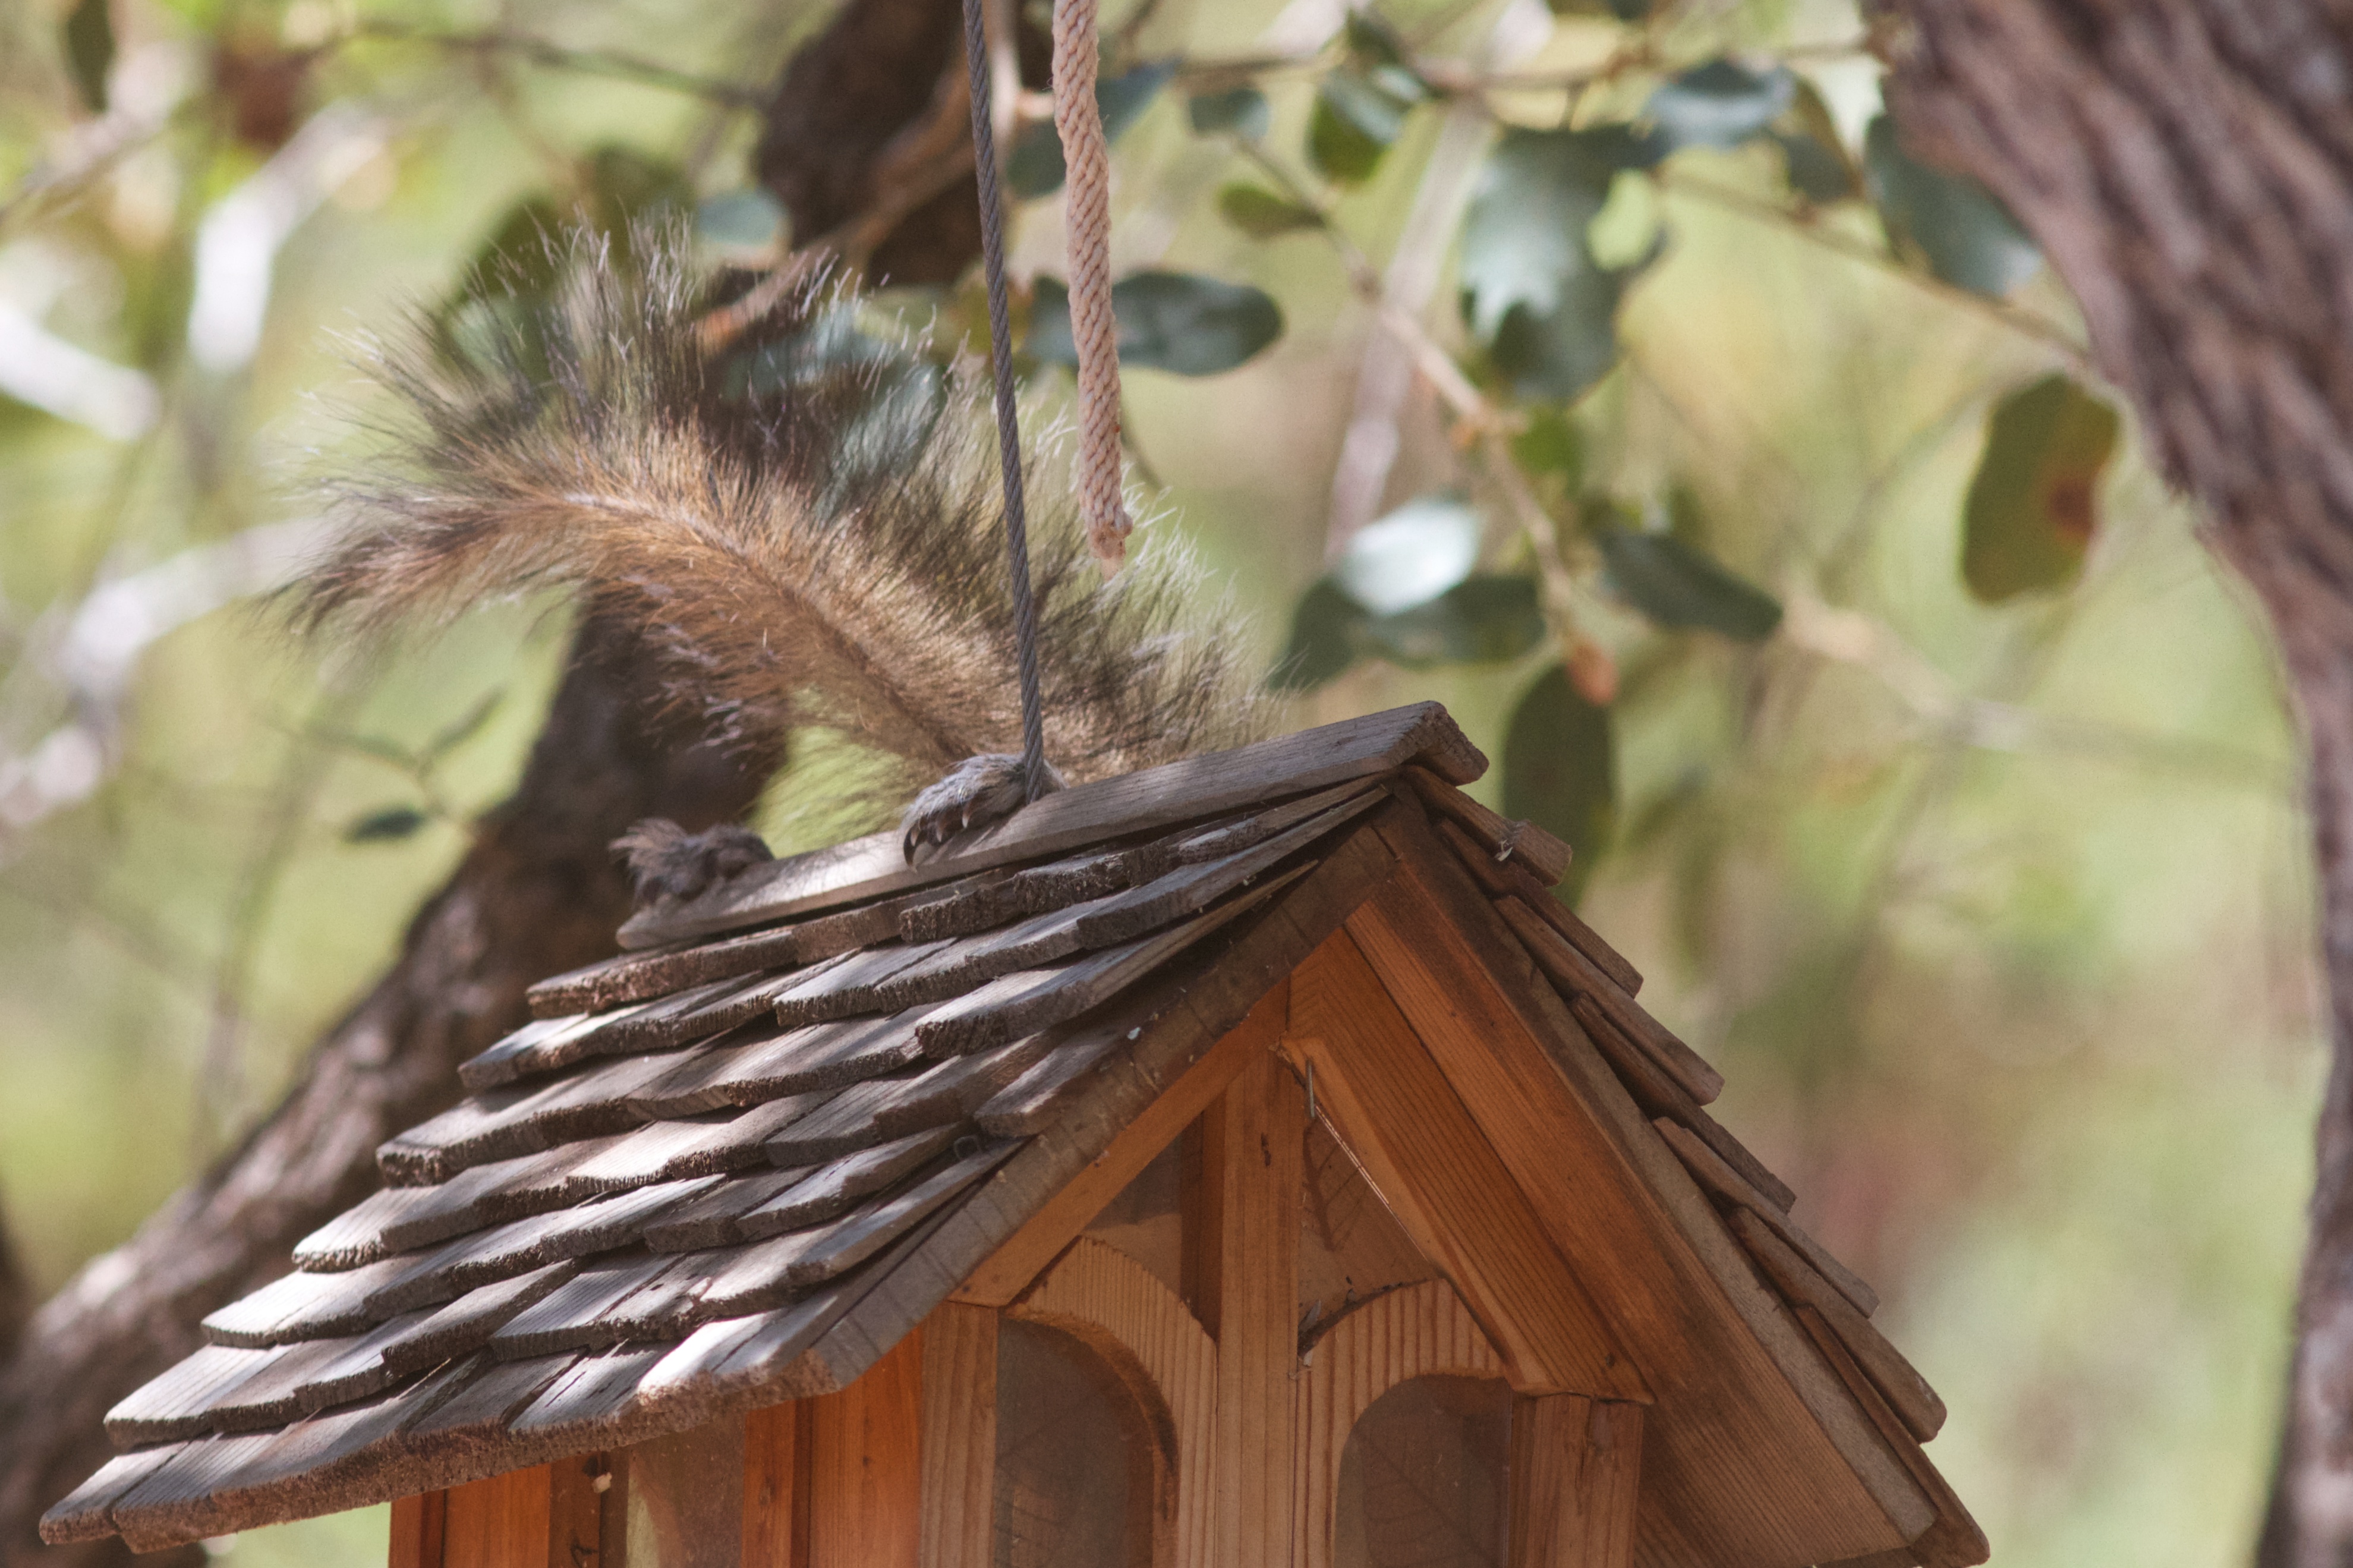
bird, wildlife, squirrel, fauna, perching bird